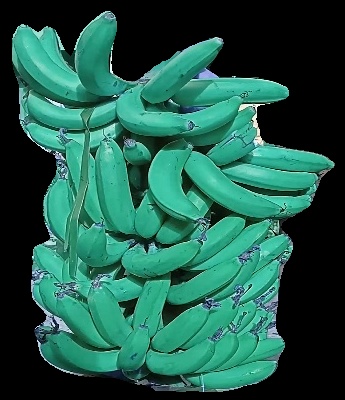
Variety: pachbale
Grade: grade3